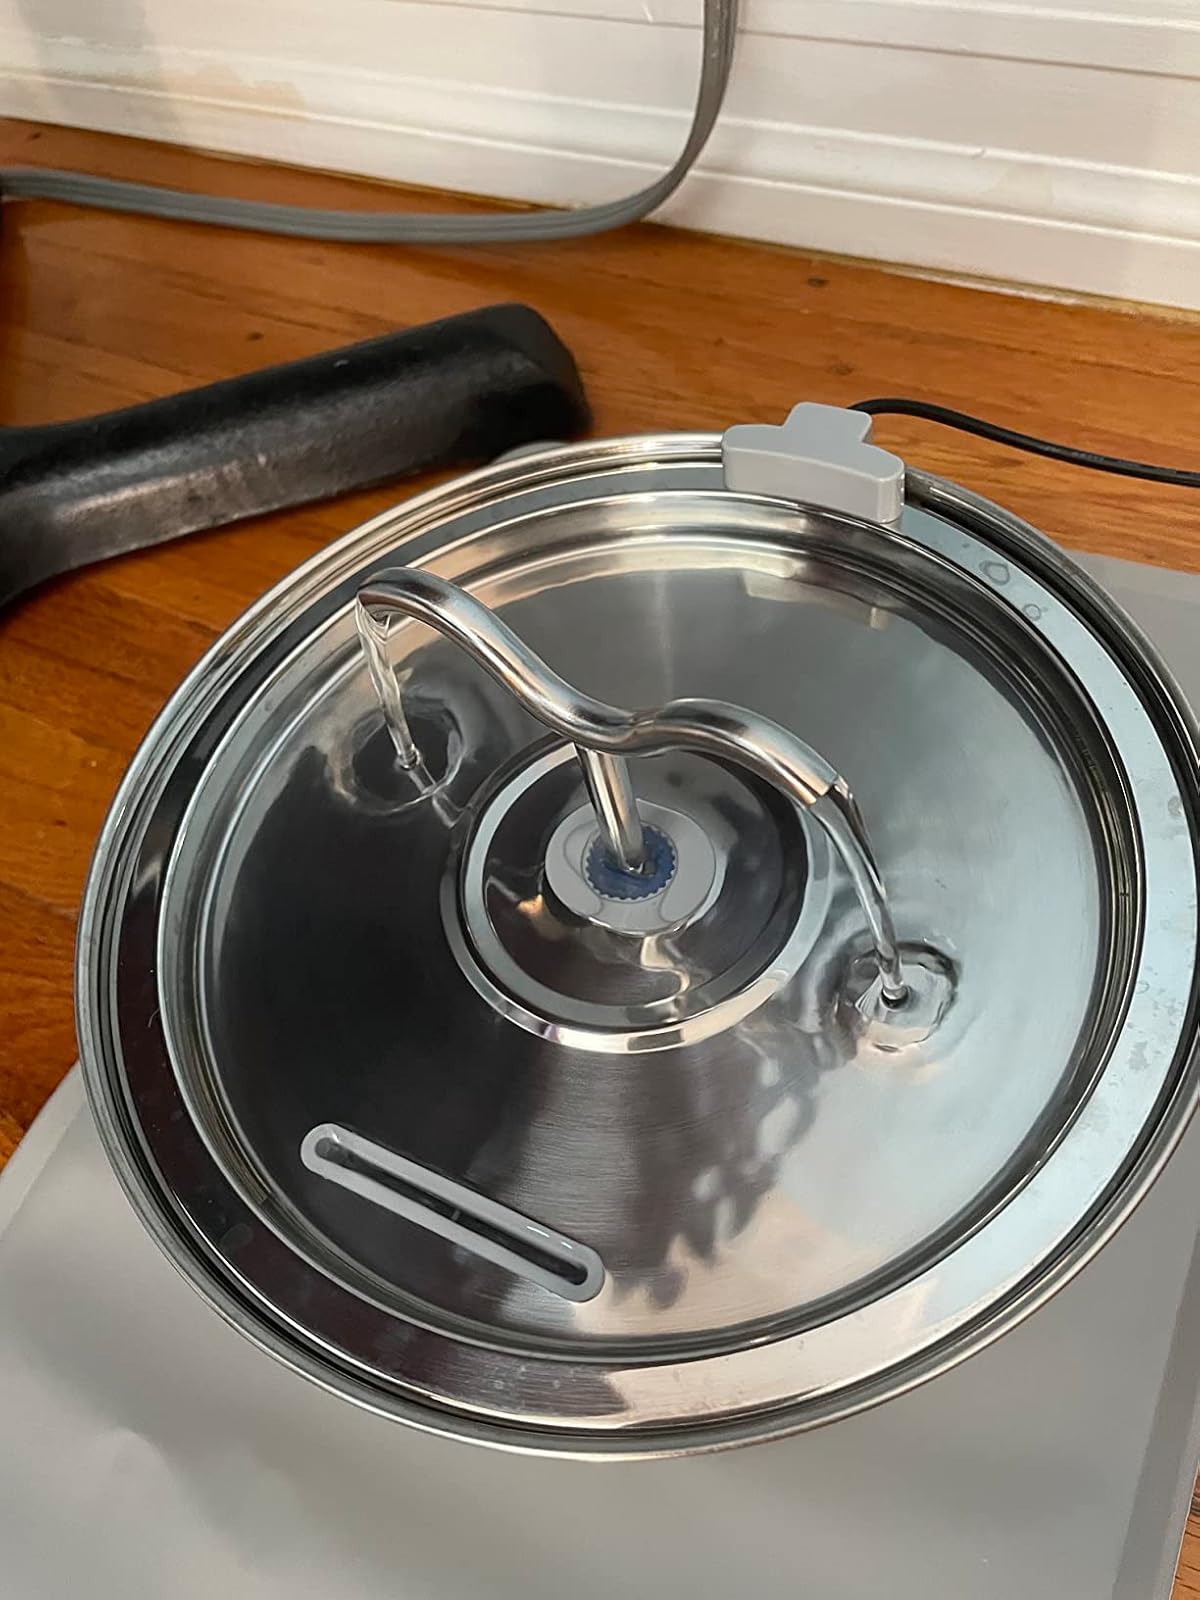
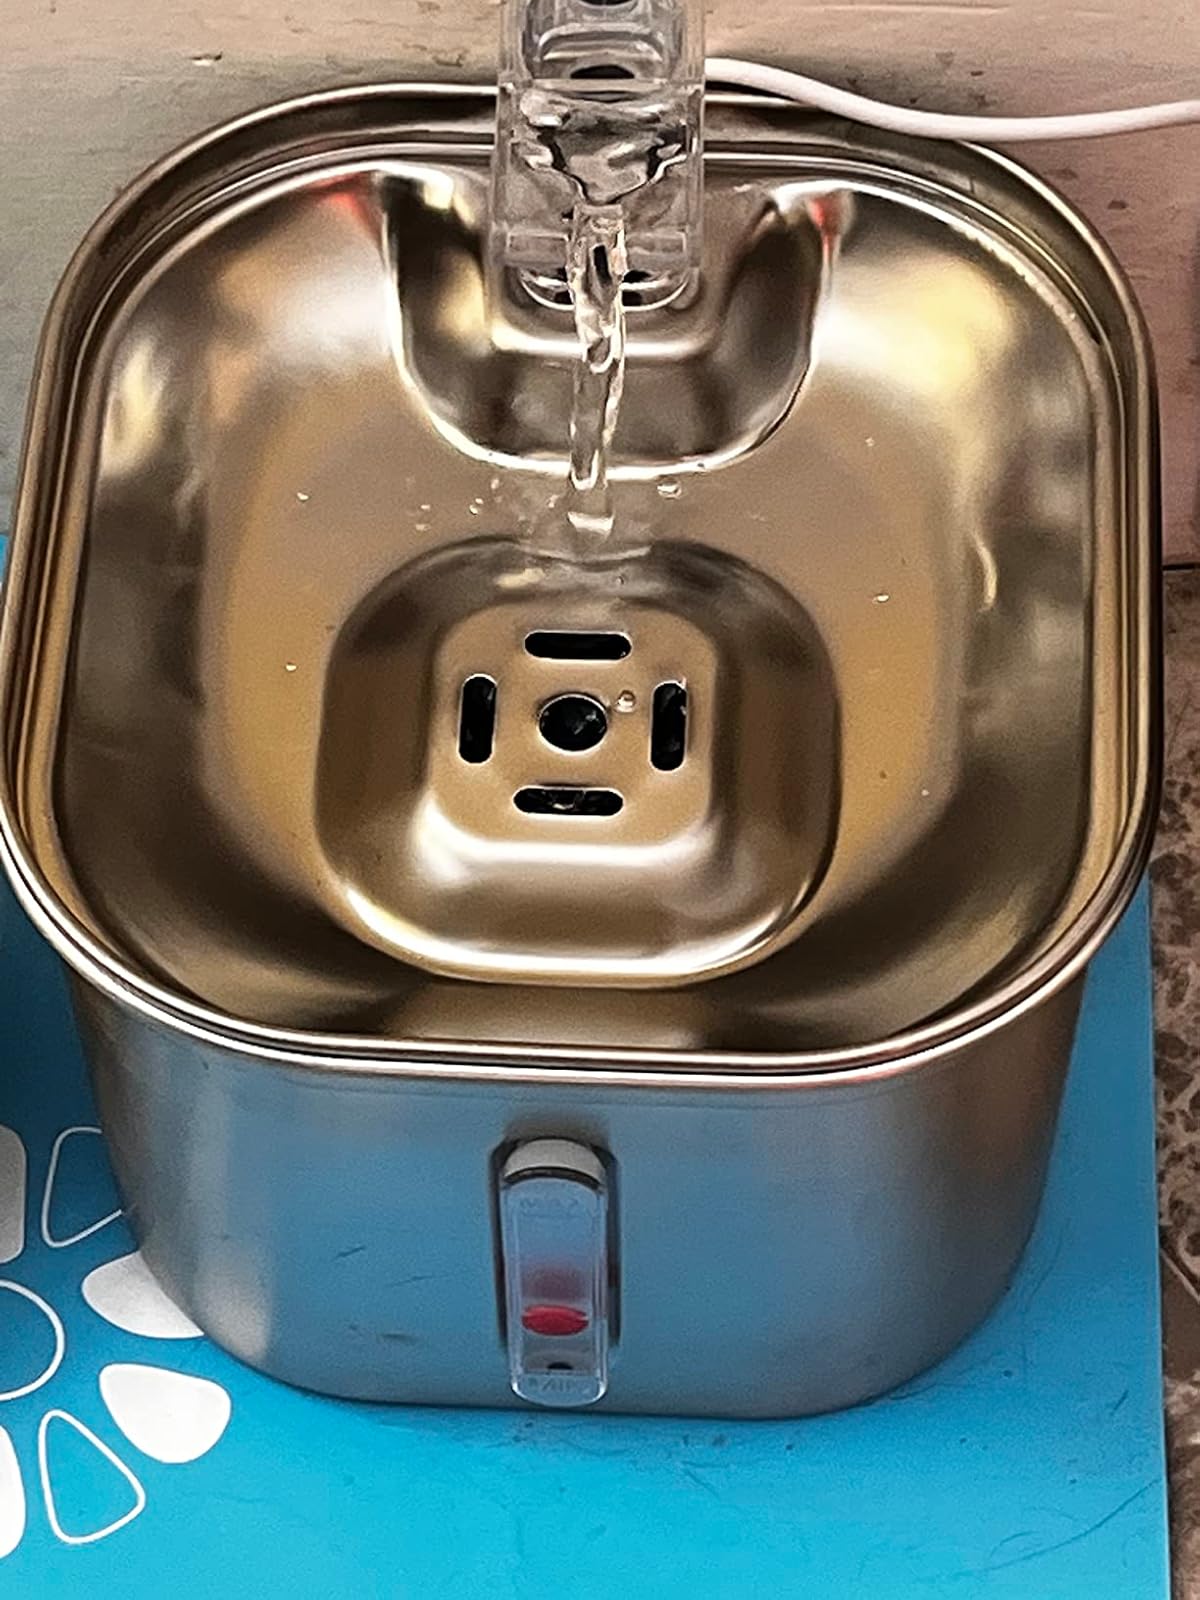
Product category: items_bowl
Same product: no